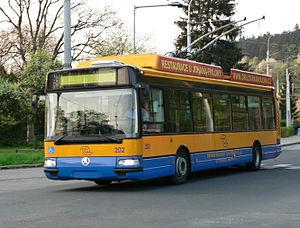
L'Agora est une gamme d'autobus urbains à plancher bas lancée par Renault VI en 1995 à l'occasion du congrès de l'UITP à Paris. Il s'agit du premier bus surbaissé de construction française produit à grande échelle. Il succède directement au R312, et indirectement au PR112 et PR118.